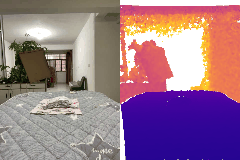
Label: mouse